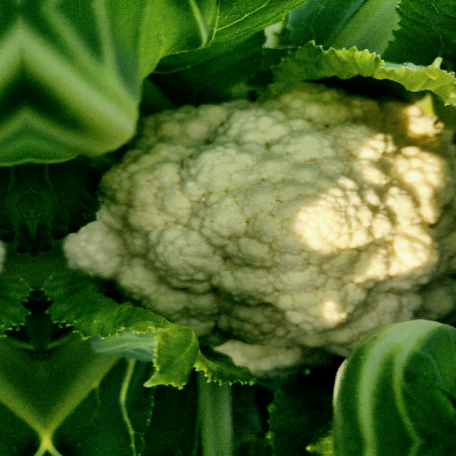
Label: Disease Free